Spike Milligan

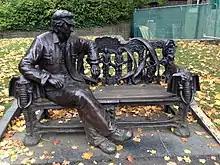
The Spike Milligan memorial bench in the garden of Avenue House in Finchley

Milligan has been portrayed twice in films. In the adaptation of his novel "Adolf Hitler: My Part in His Downfall", he was played by Jim Dale, while Milligan played his father. He was portrayed by Edward Tudor-Pole in "The Life and Death of Peter Sellers" (2004). In a 2008 stage play, "Surviving Spike", Milligan was played by Michael Barrymore.